Uhm Jung-hwa

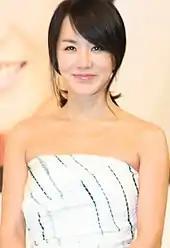
Uhm in 2009

In the summer of 2008, she released her first EP titled "D.I.S.C.O" with help from her longtime friend Yang Hyun-suk of YG Entertainment. The lead single "D.I.S.C.O" featured T.O.P, a member from the popular boy band Big Bang. The EP was one of the best-selling albums by a female artist in 2008, and was further promoted by the digital single "D.I.S.C.O Part 2" which was a remix version of "D.I.S.C.O" and featured G-Dragon, the leader of BigBang.